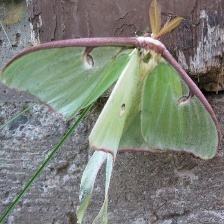
Species: LUNA MOTH